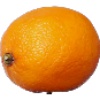
Label: lemon_meyer